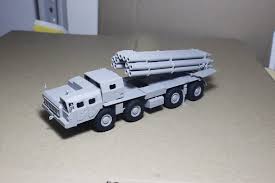
Label: BM-30